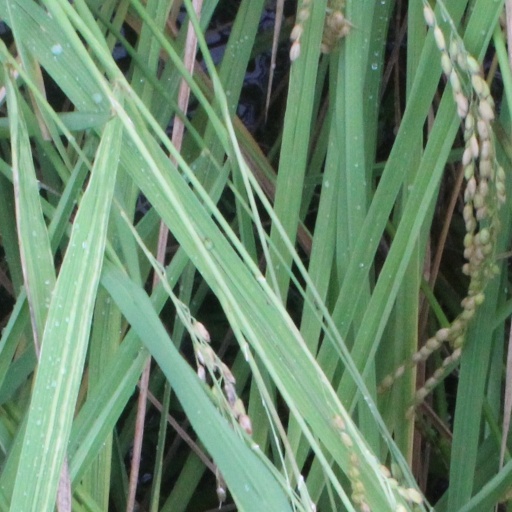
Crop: rice